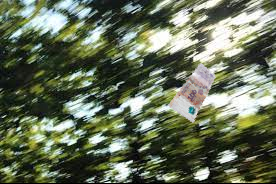
Denominación: 100